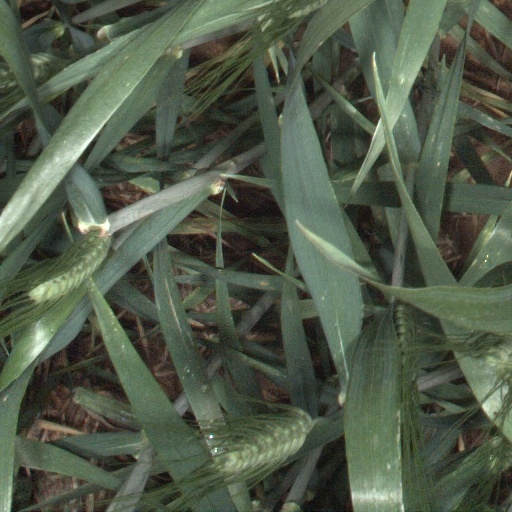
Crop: wheat